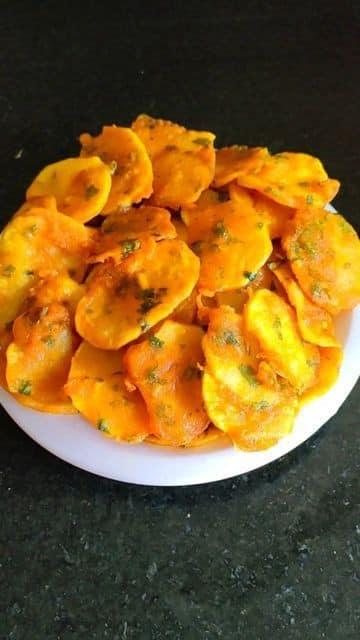
Sakafu nyeusi, juu yake kuna sahani moja nyeupe ya mviringo.  Juu imepakuliwa viazi karai.